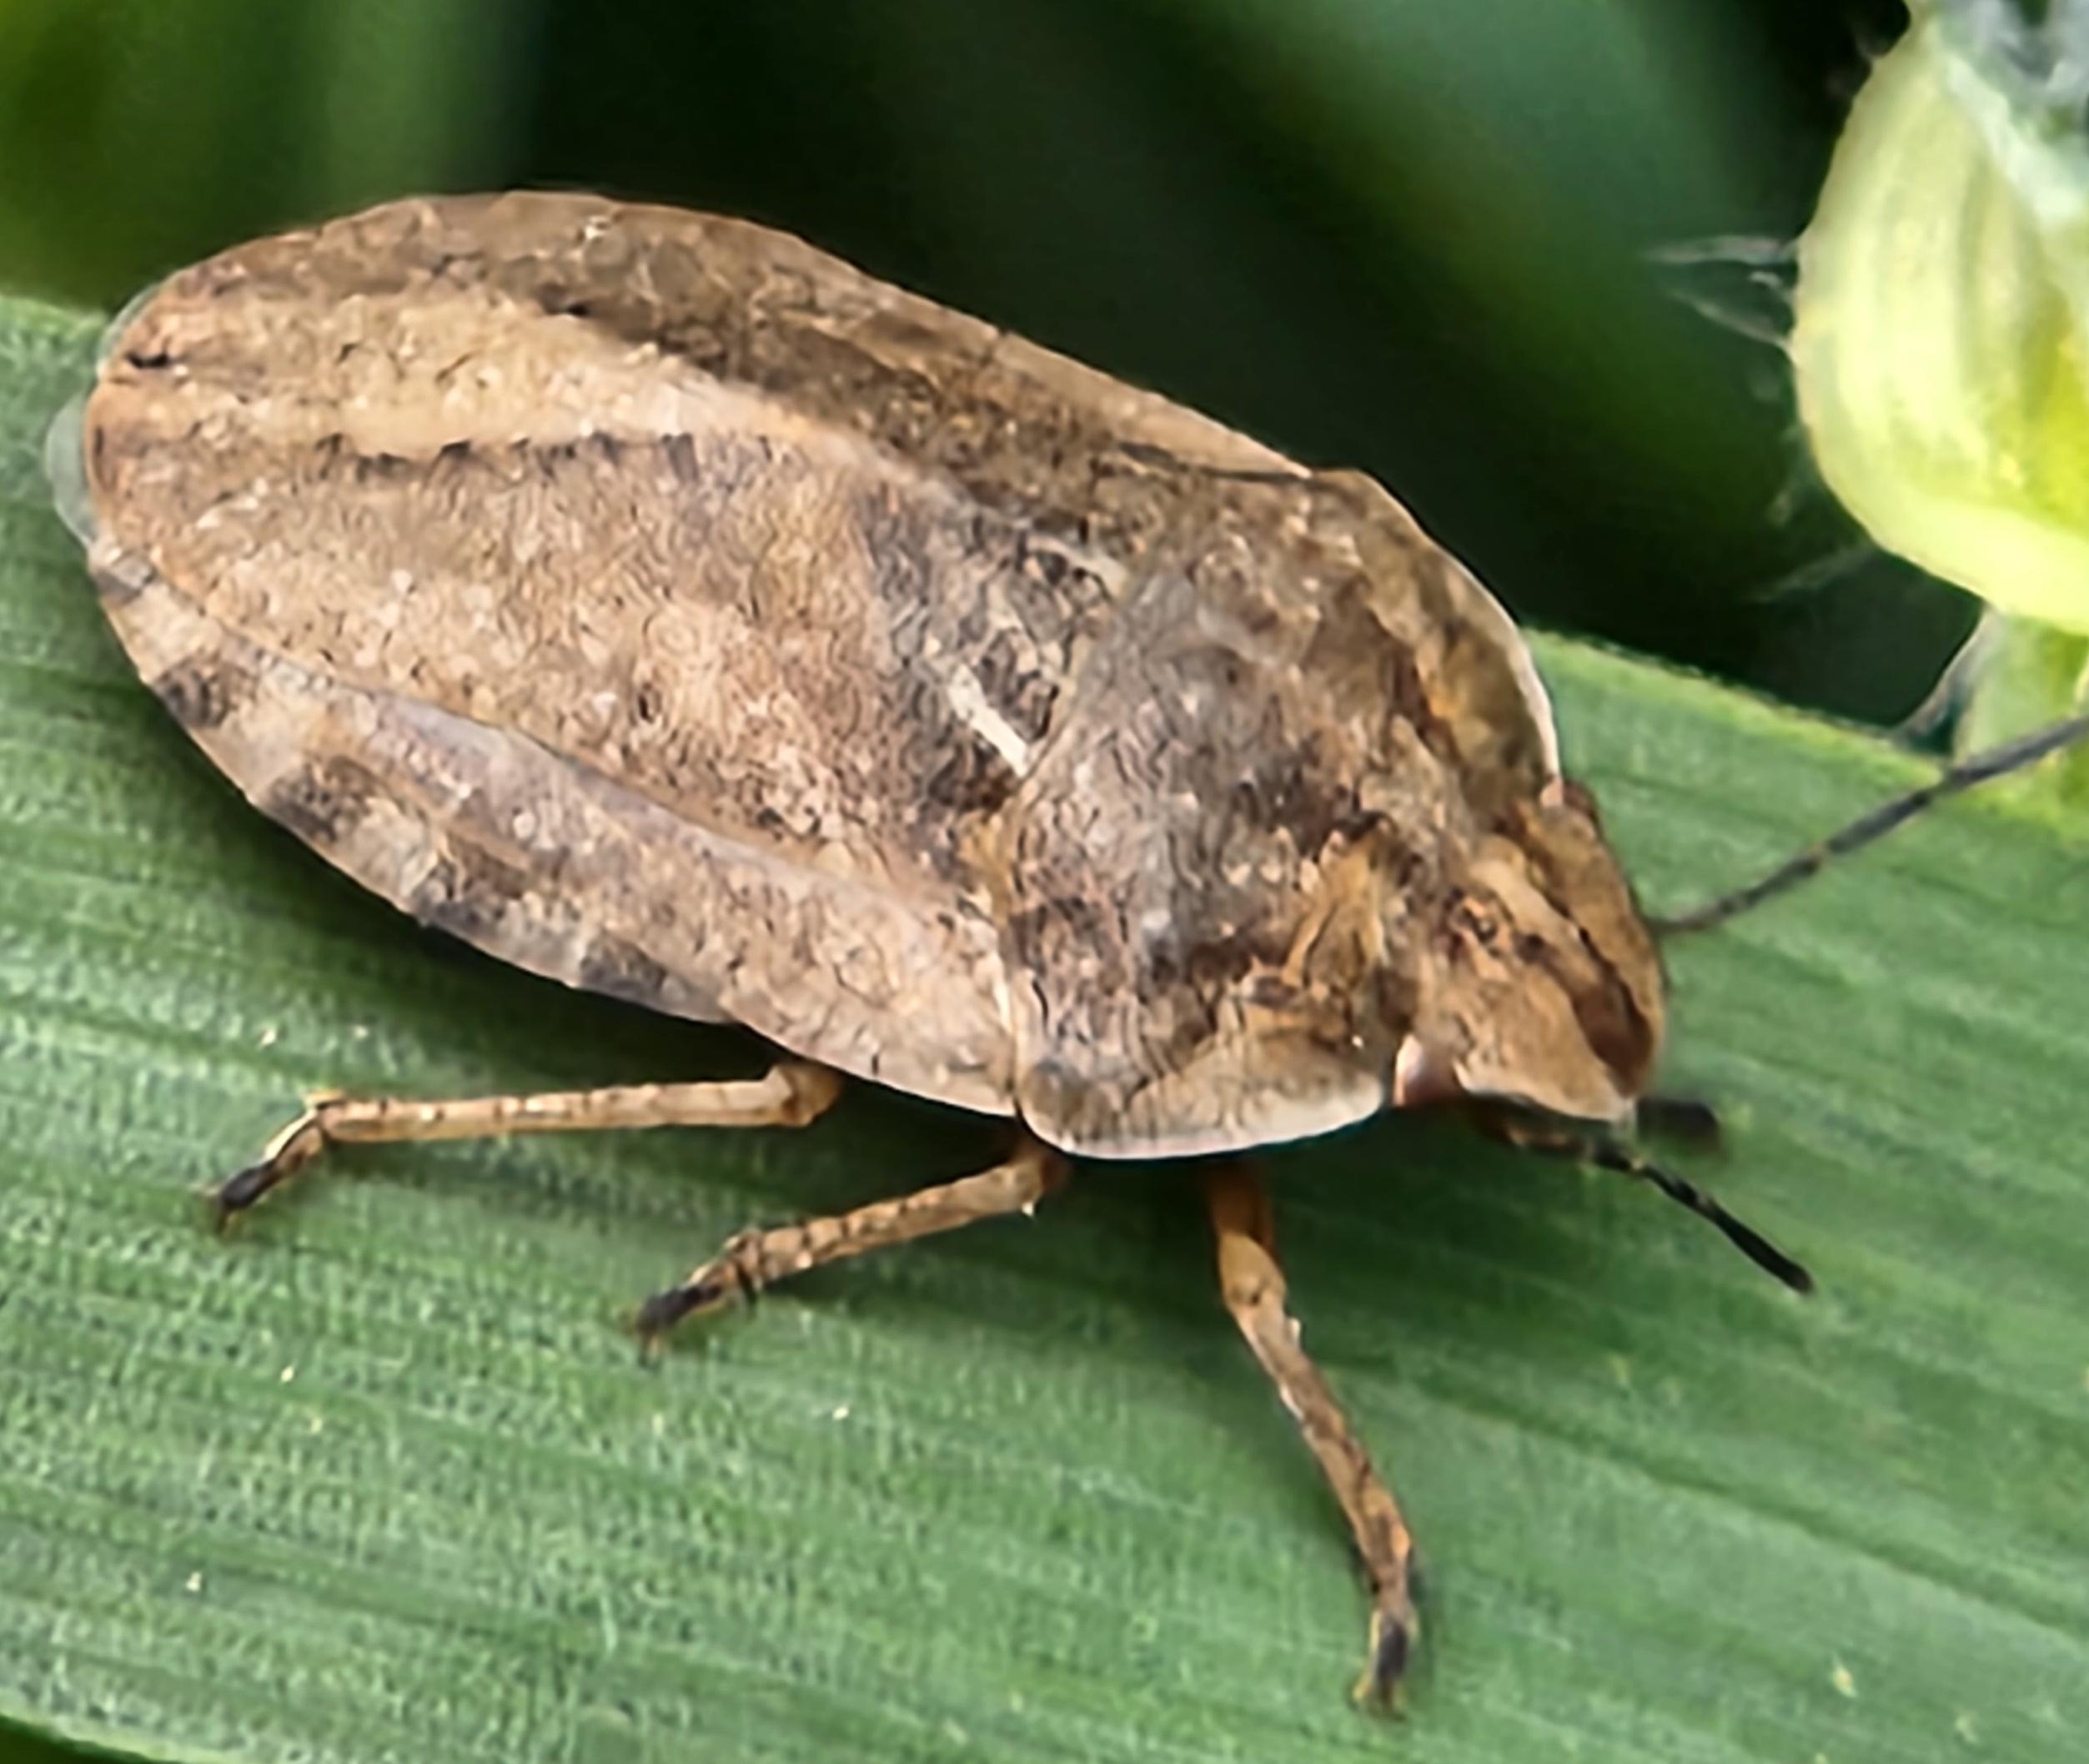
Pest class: occasional_pest